Odile Schmitt

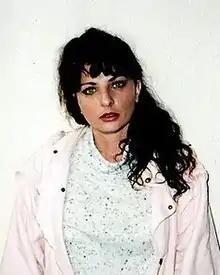
Schmitt in 1997

Odile Schmitt (November 5, 1956 – March 24, 2020) was a French actress. She often dubbed the French language-versions of films featuring Eva Longoria and Lola Bunny in the "Looney Tunes" franchise.